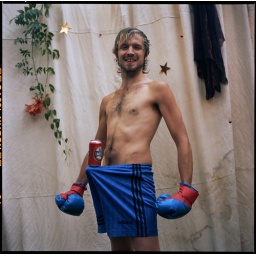
This is how I felt back in 1986 but the wheels fell off and water sank my boat